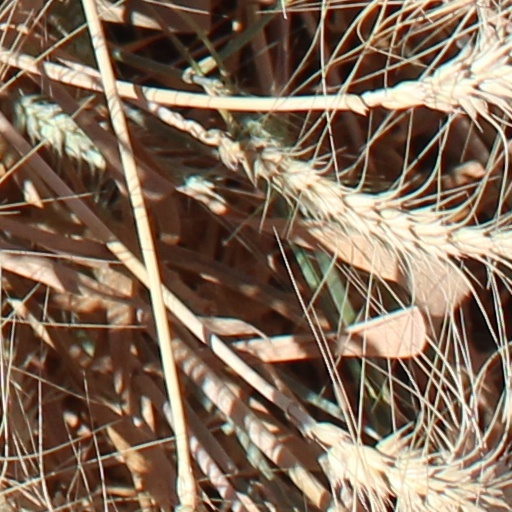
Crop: wheat